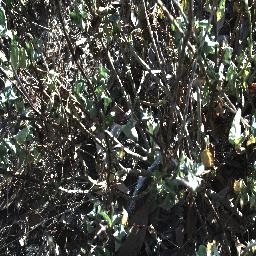
Label: snake_weed